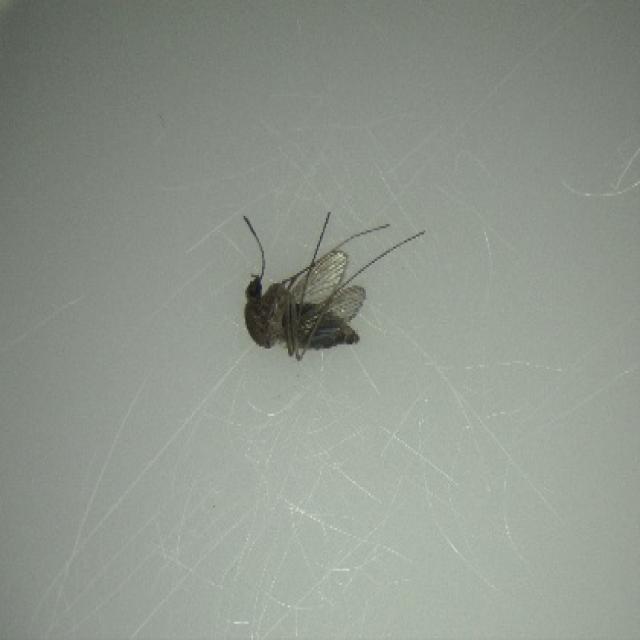
Species: culex_tritaeniorhynchus